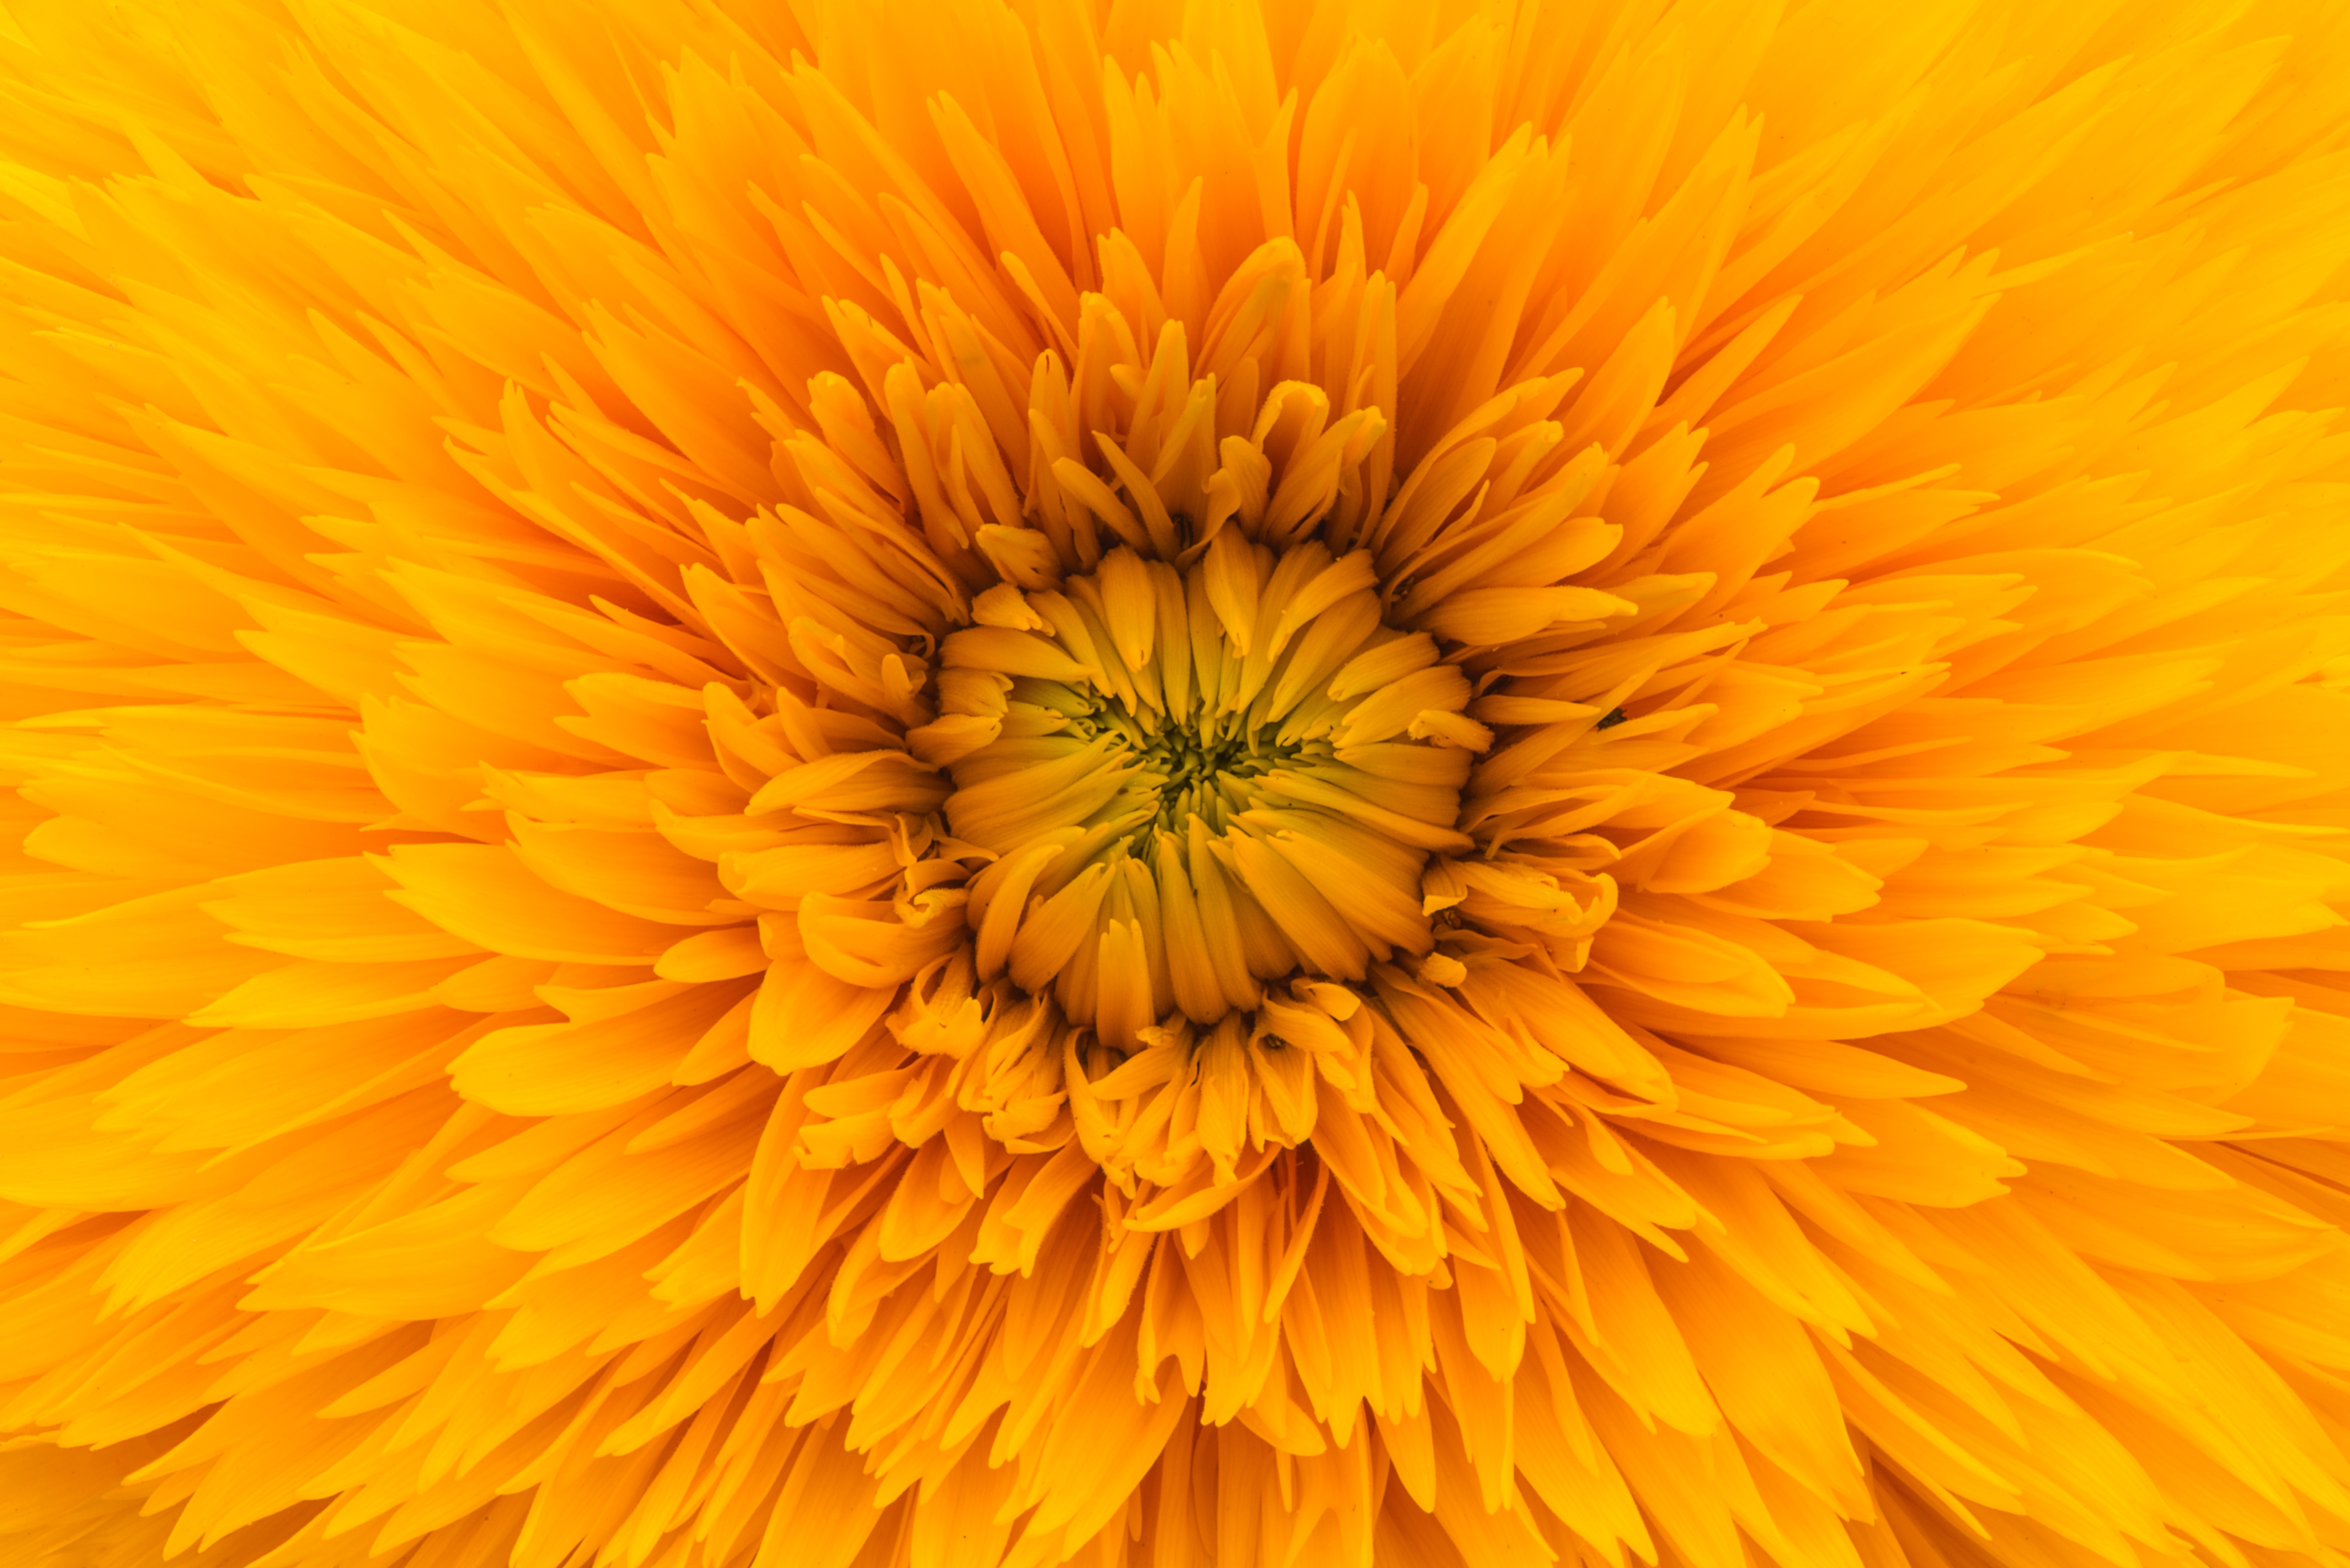
plant, flower, petal, yellow, flora, sunflower, close up, macro photography, flowering plant, daisy family, calendula, plant stem, land plant